Quatro de Setembro Theater

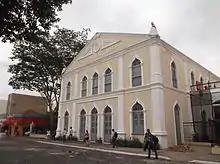
An Image of Quatro de Setembro Theater

Quatro de Setembro Theater (Teatro 4 de Setembro, or 4 September theatre) is located in the Brazilian city of Teresina, capital of Piauí state. It was inaugurated on April 21, 1894. It has a capacity of 560.